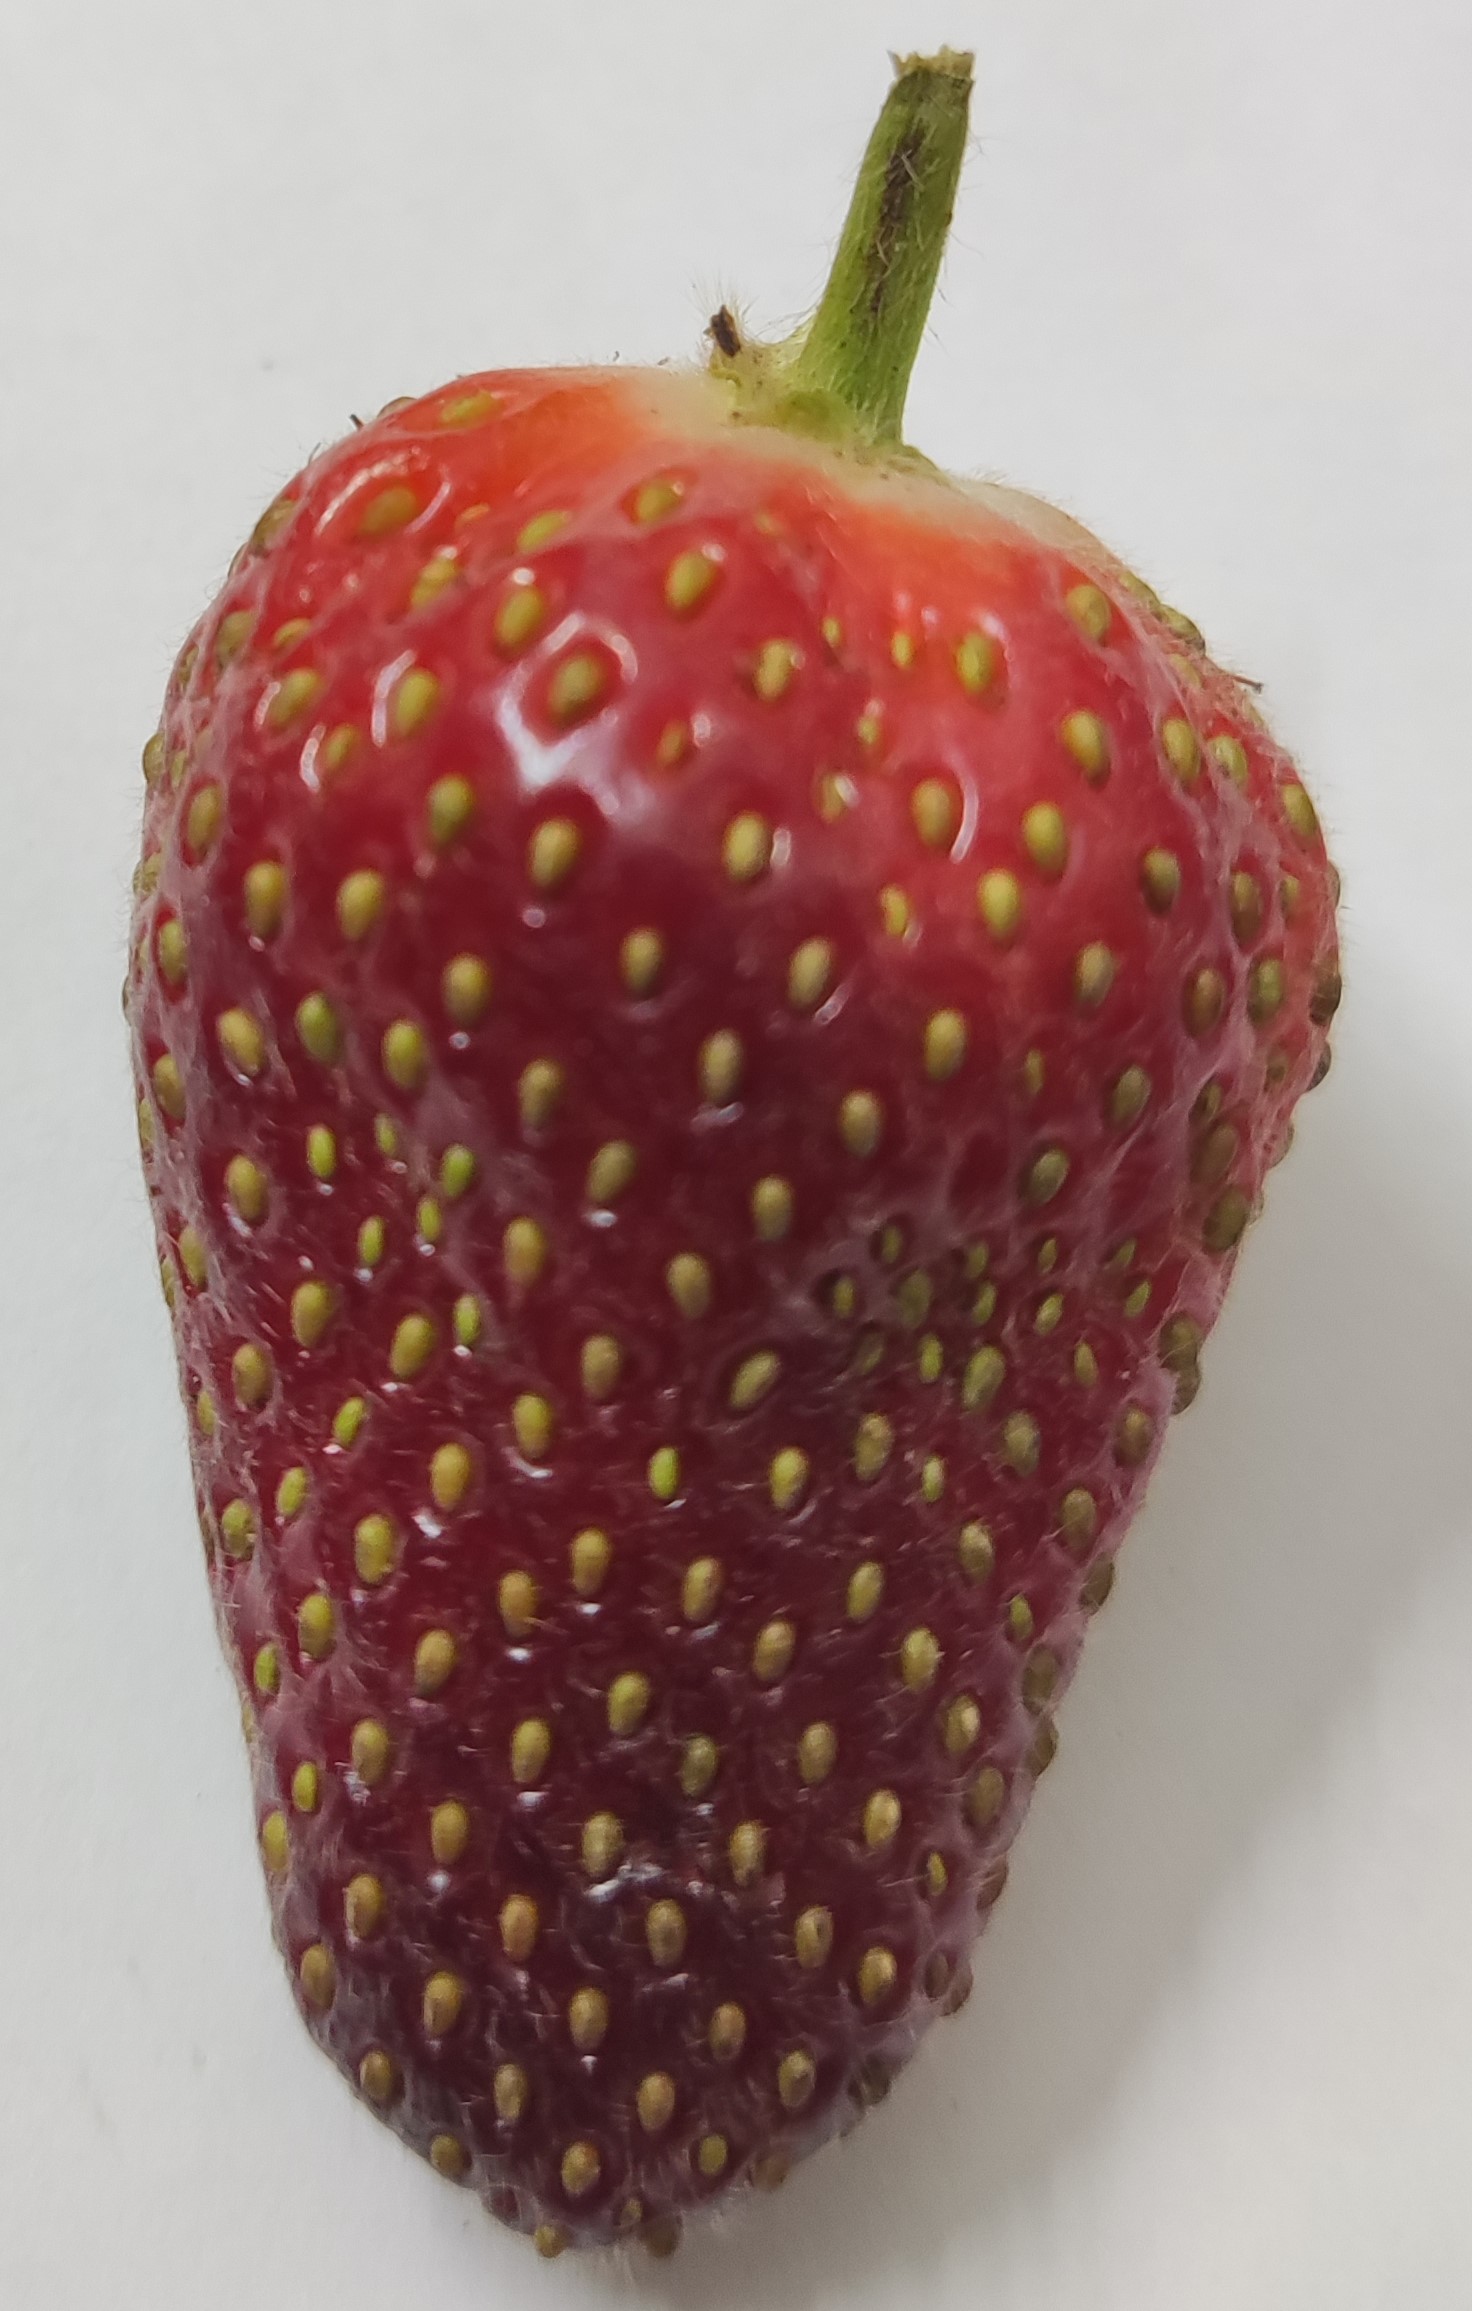
Fruit: strawberry
Condition: fresh